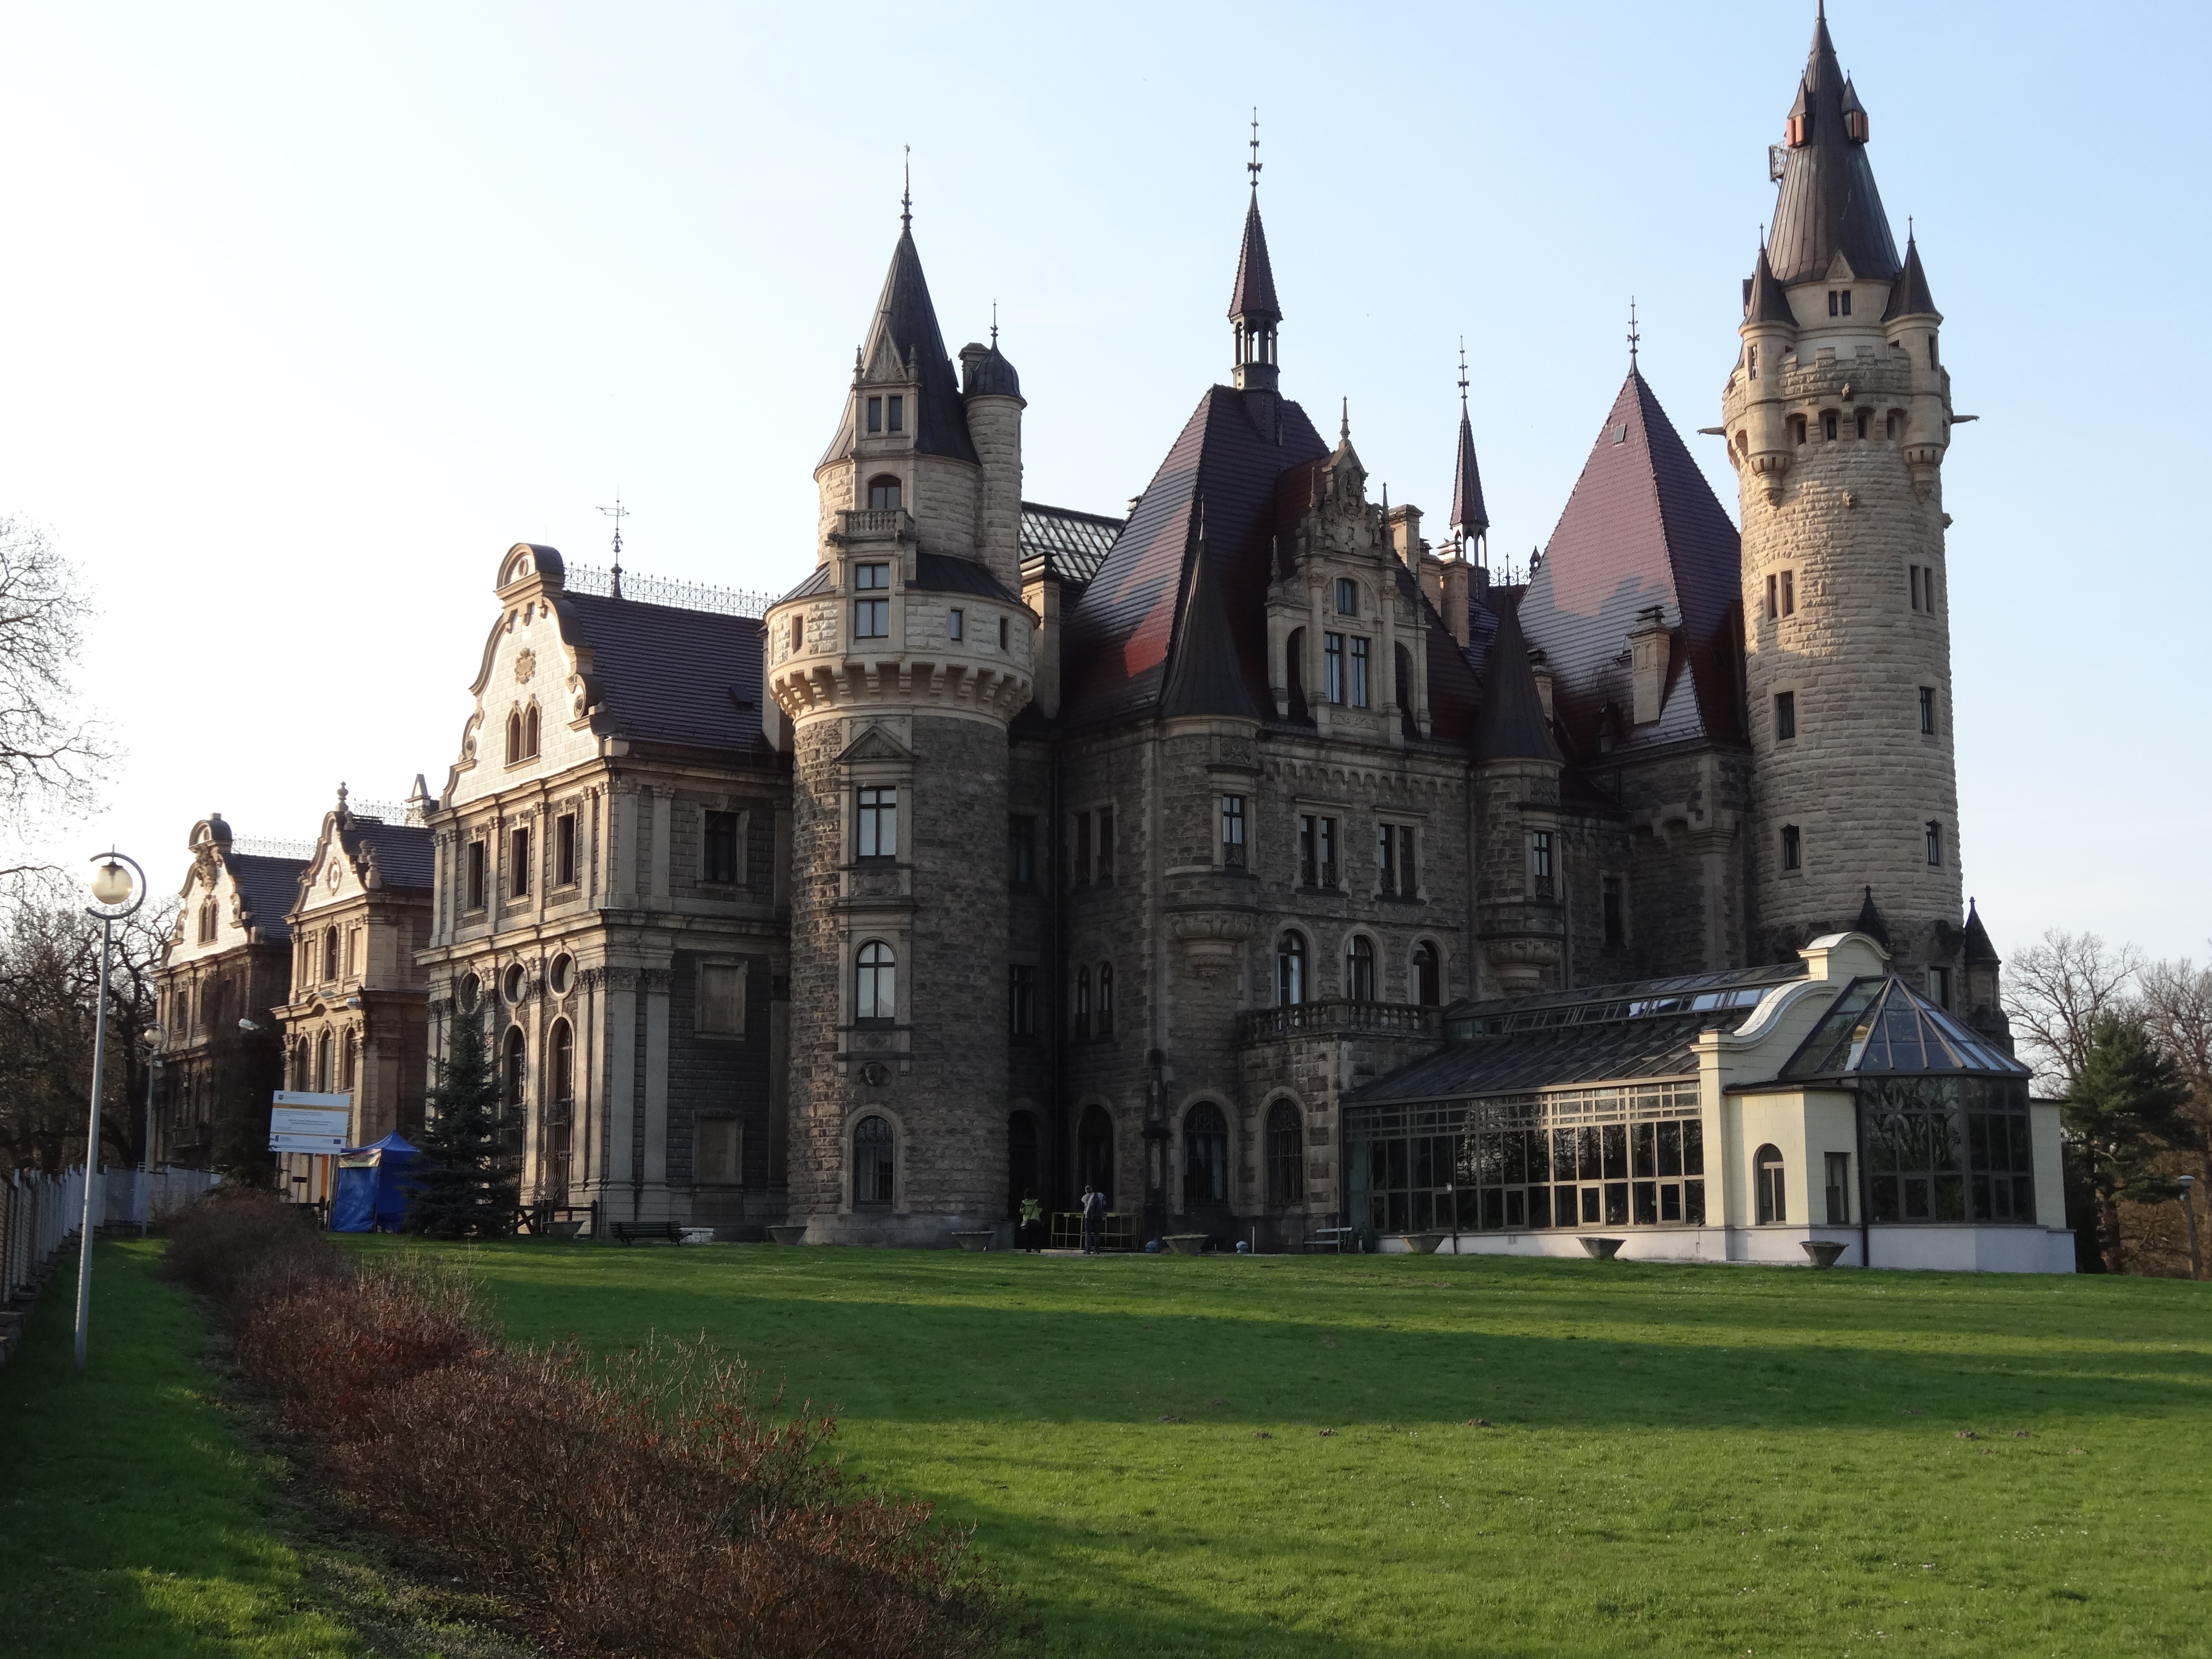
architecture, building, chateau, monument, tower, castle, cathedral, place of worship, monastery, abbey, estate, tours, stately home, scrotum